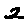
Label: 2